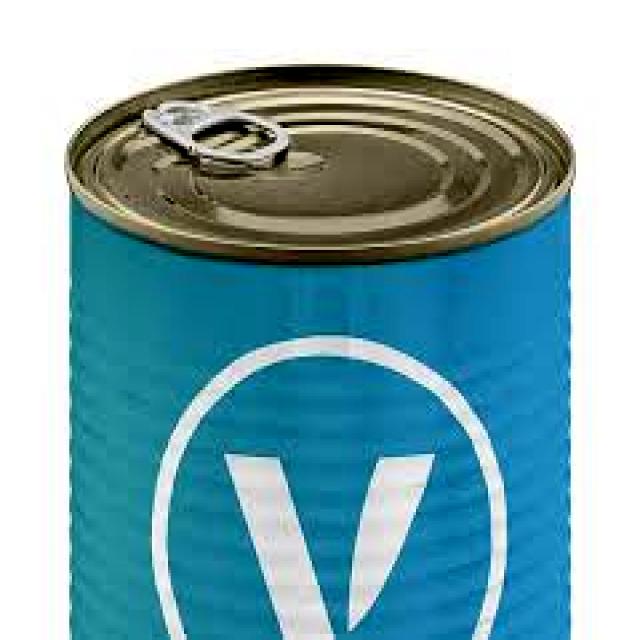
Label: Metal